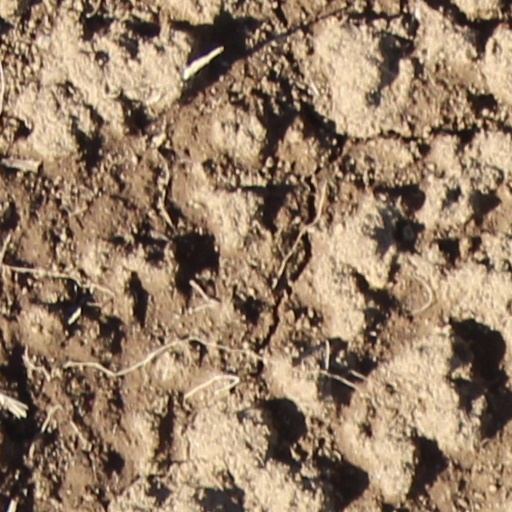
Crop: wheat